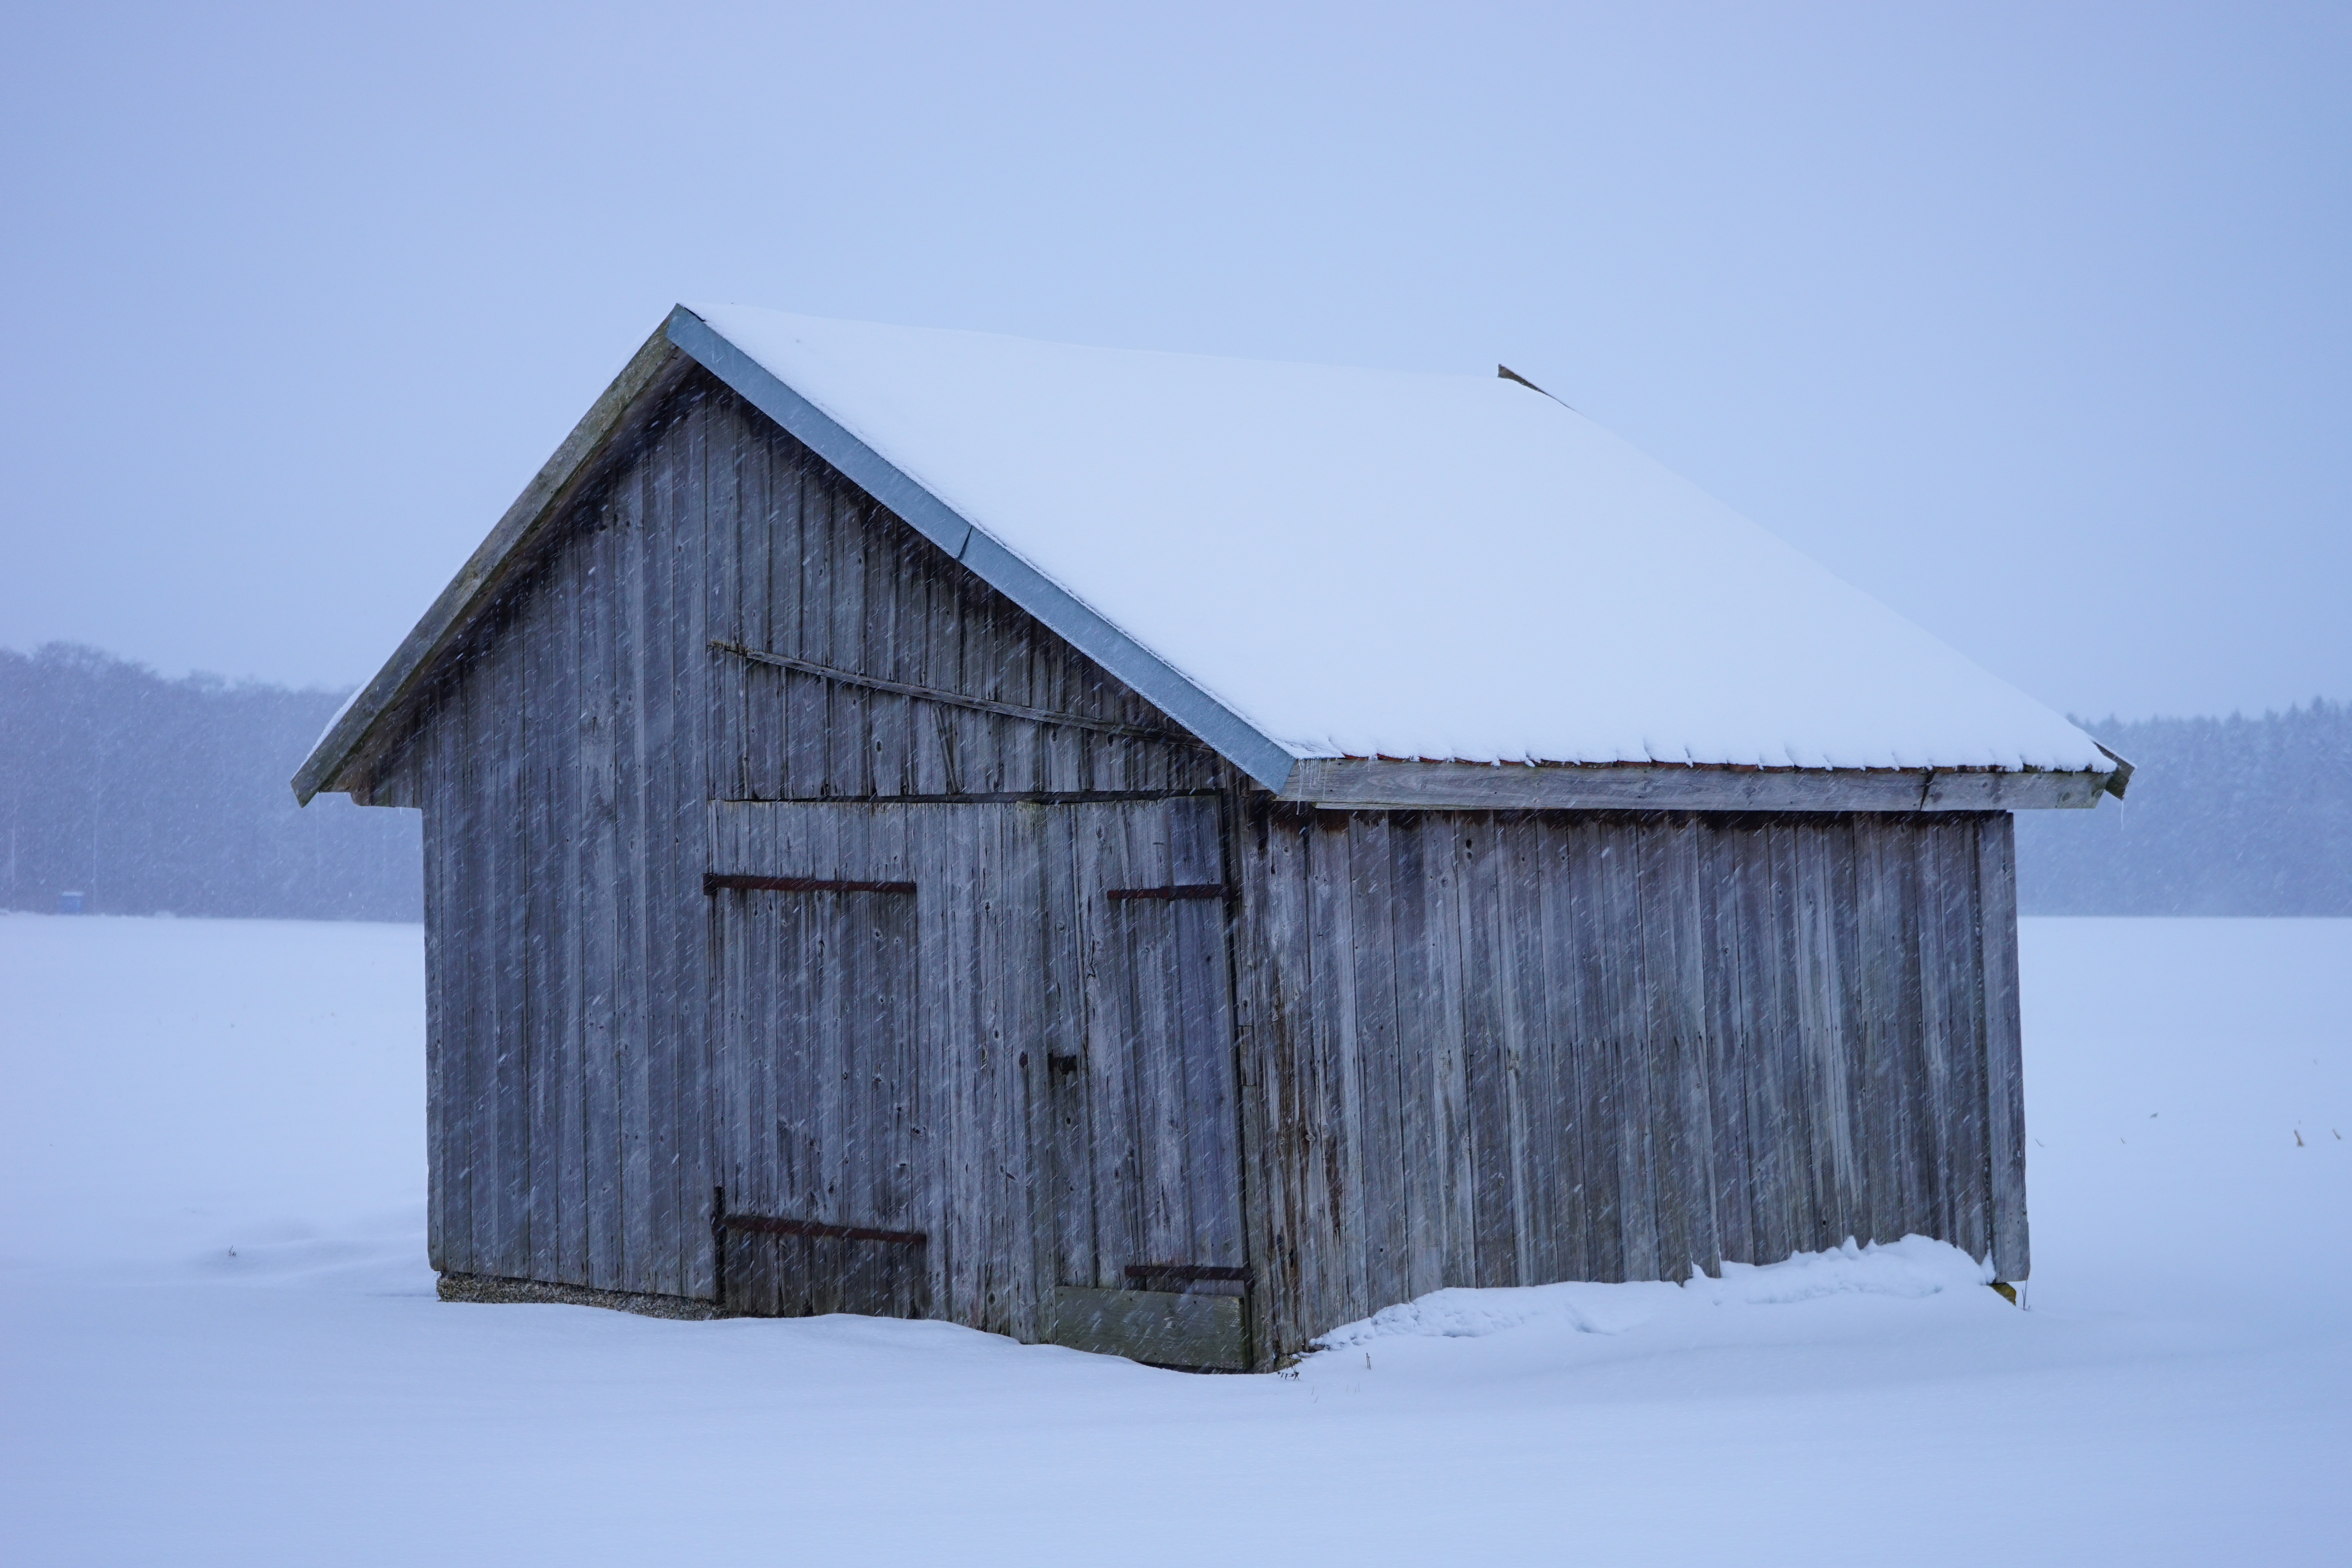
snow, cold, winter, wood, house, frost, building, barn, shed, hut, shack, snowy, scale, log cabin, wintry, outdoor structure